Mary Sue Hubbard

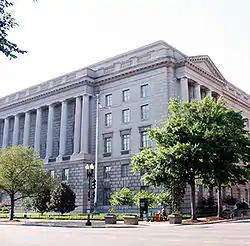
The IRS building on Constitution Avenue, Washington D.C., was infiltrated, bugged, and burglarized on Mary Sue Hubbard's orders.

On July 8, 1977, 134 agents of the Federal Bureau of Investigation simultaneously stormed the Church of Scientology's offices in Washington, D.C. and Los Angeles, seizing nearly 50,000 documents and other evidence. The raids were in response to the federal government's discovery that the Church of Scientology had been carrying out a secret and highly illegal "dirty tricks" campaign against government agencies, individuals, and institutions deemed to be enemies of Scientology. A year later, on August 15, 1978, Mary Sue Hubbard was indicted by a grand jury, accused of masterminding a conspiracy against the government in her capacity as head of the Church's Guardian's Office.